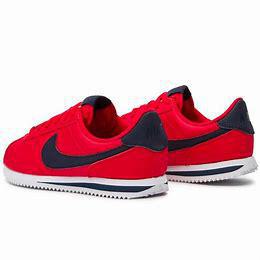
Brand: Nike
Model: Cortez Basic SL